Hill people

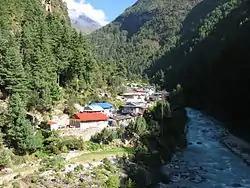
Jorsale village and the river Dudh Koshi in Nepal

Mountain environments vary depending on their latitude and their proximity to the edge of a landmass.